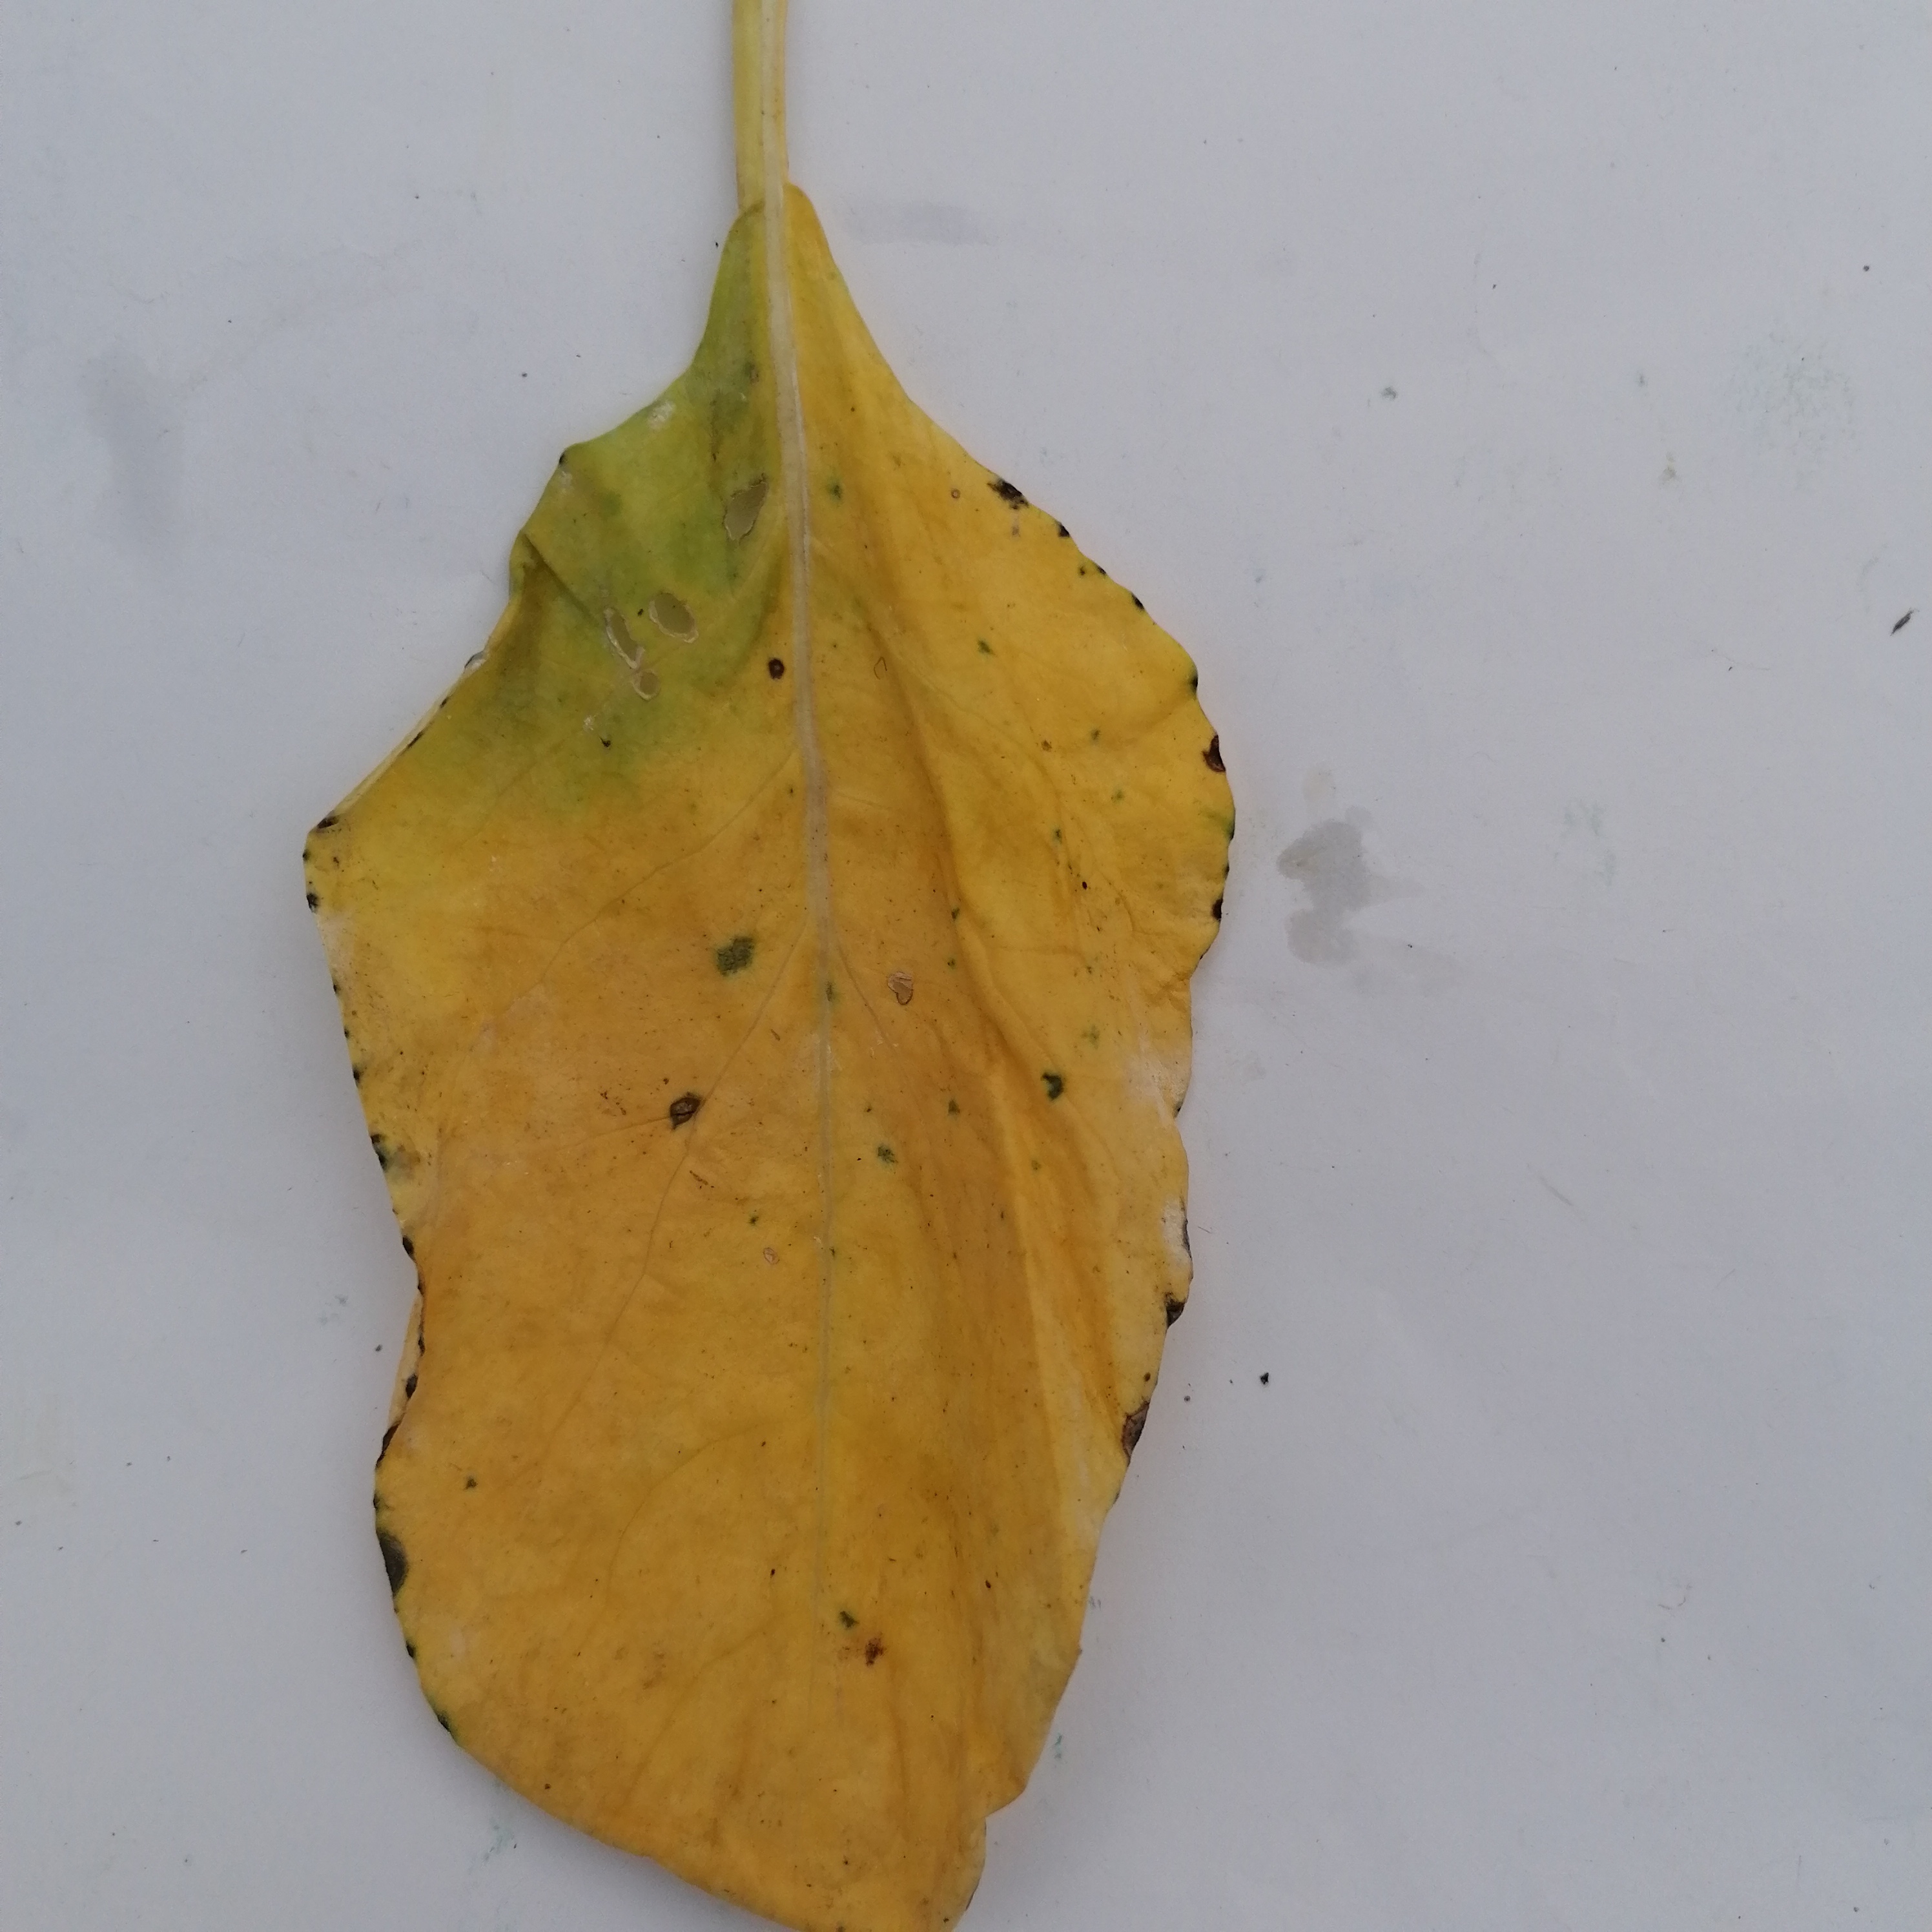
Label: Black Rot